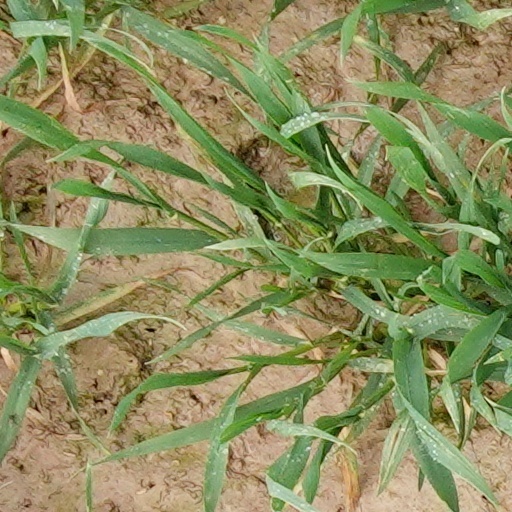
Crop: wheat